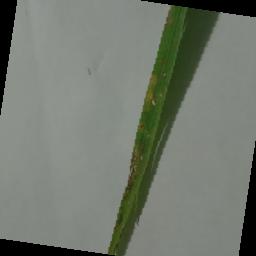
Label: Rice___Leaf_Blast